FS Class 741 II

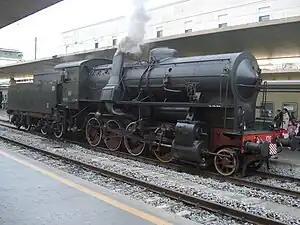
FS Class 741.120 in 2009 at Firenze Santa Maria Novella

The Ferrovie dello Stato (FS; Italian State Railways) Class 741 is a class of 2-8-0 'Consolidation' steam locomotives, rebuilds from the FS Class 740 with a Franco-Crosti boiler; it was the last class of steam locomotives introduced in Italy.